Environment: real
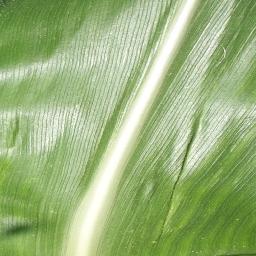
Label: healthy